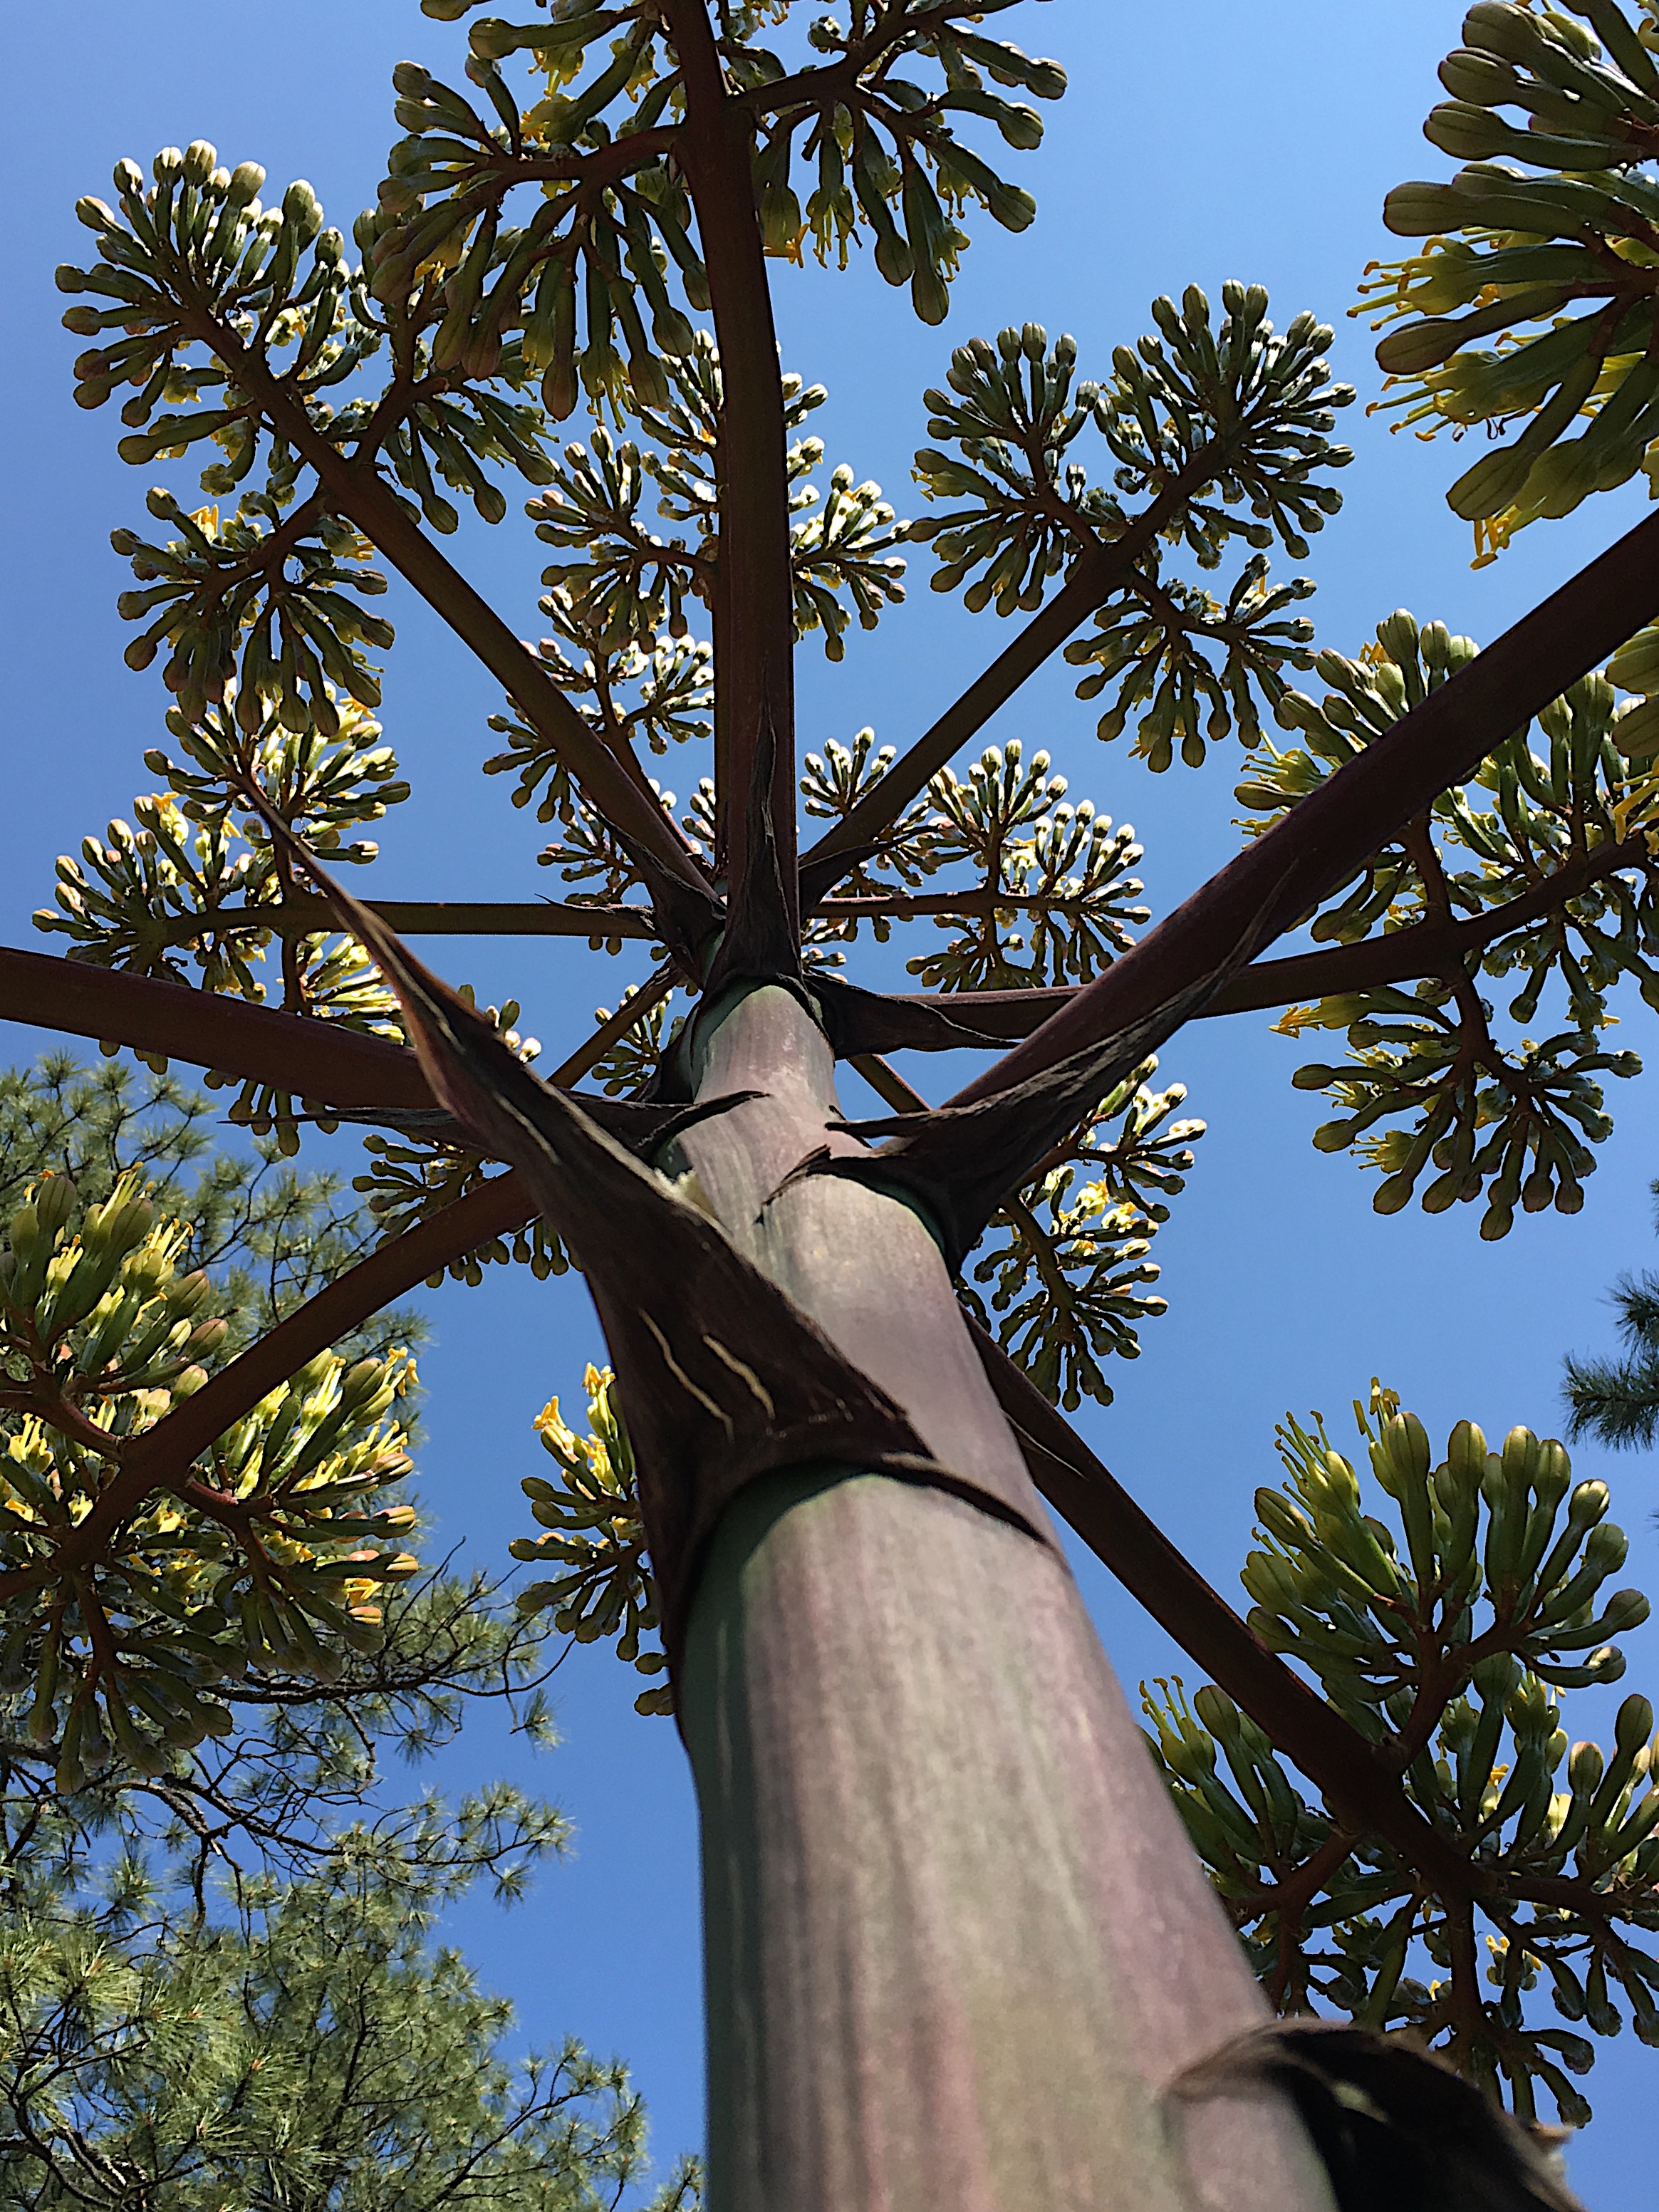
tree, branch, cactus, plant, leaf, flower, wind, spring, botany, garden, flora, 2016366, flowering plant, woody plant, land plant, arecales, palm family, borassus flabellifer